Guy Verhofstadt

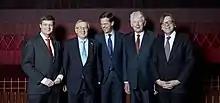
Verhofstadt with Jean-Claude Juncker, Mark Rutte and two former Dutch prime ministers in 2014

In the 2009 European Parliament election, Verhofstadt was elected a member of the European Parliament for the term 2009–2014. He has since been appointed to the Committee on Constitutional Affairs.